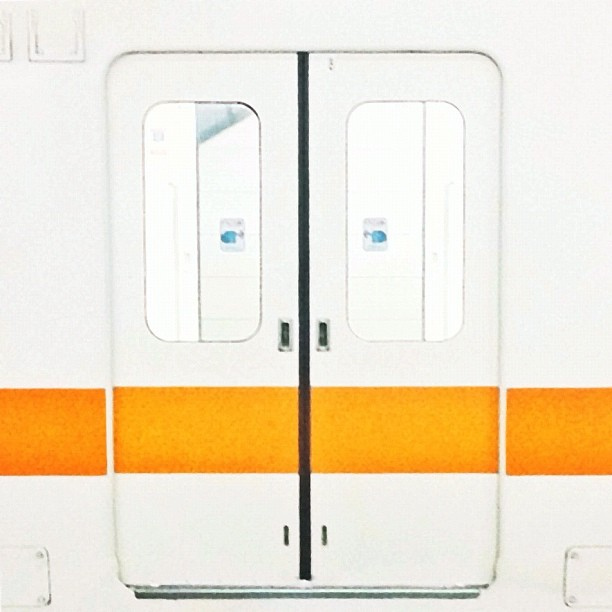
A train car door with a orange stripe going across it.

Back doors of truck with a yellow stripe across the lower portion of the doors.

Closeup of doors on a train that are white and orange.

Closed doors of a train painted white with an orange stripe